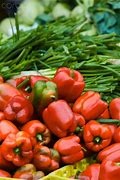
Label: capsicum